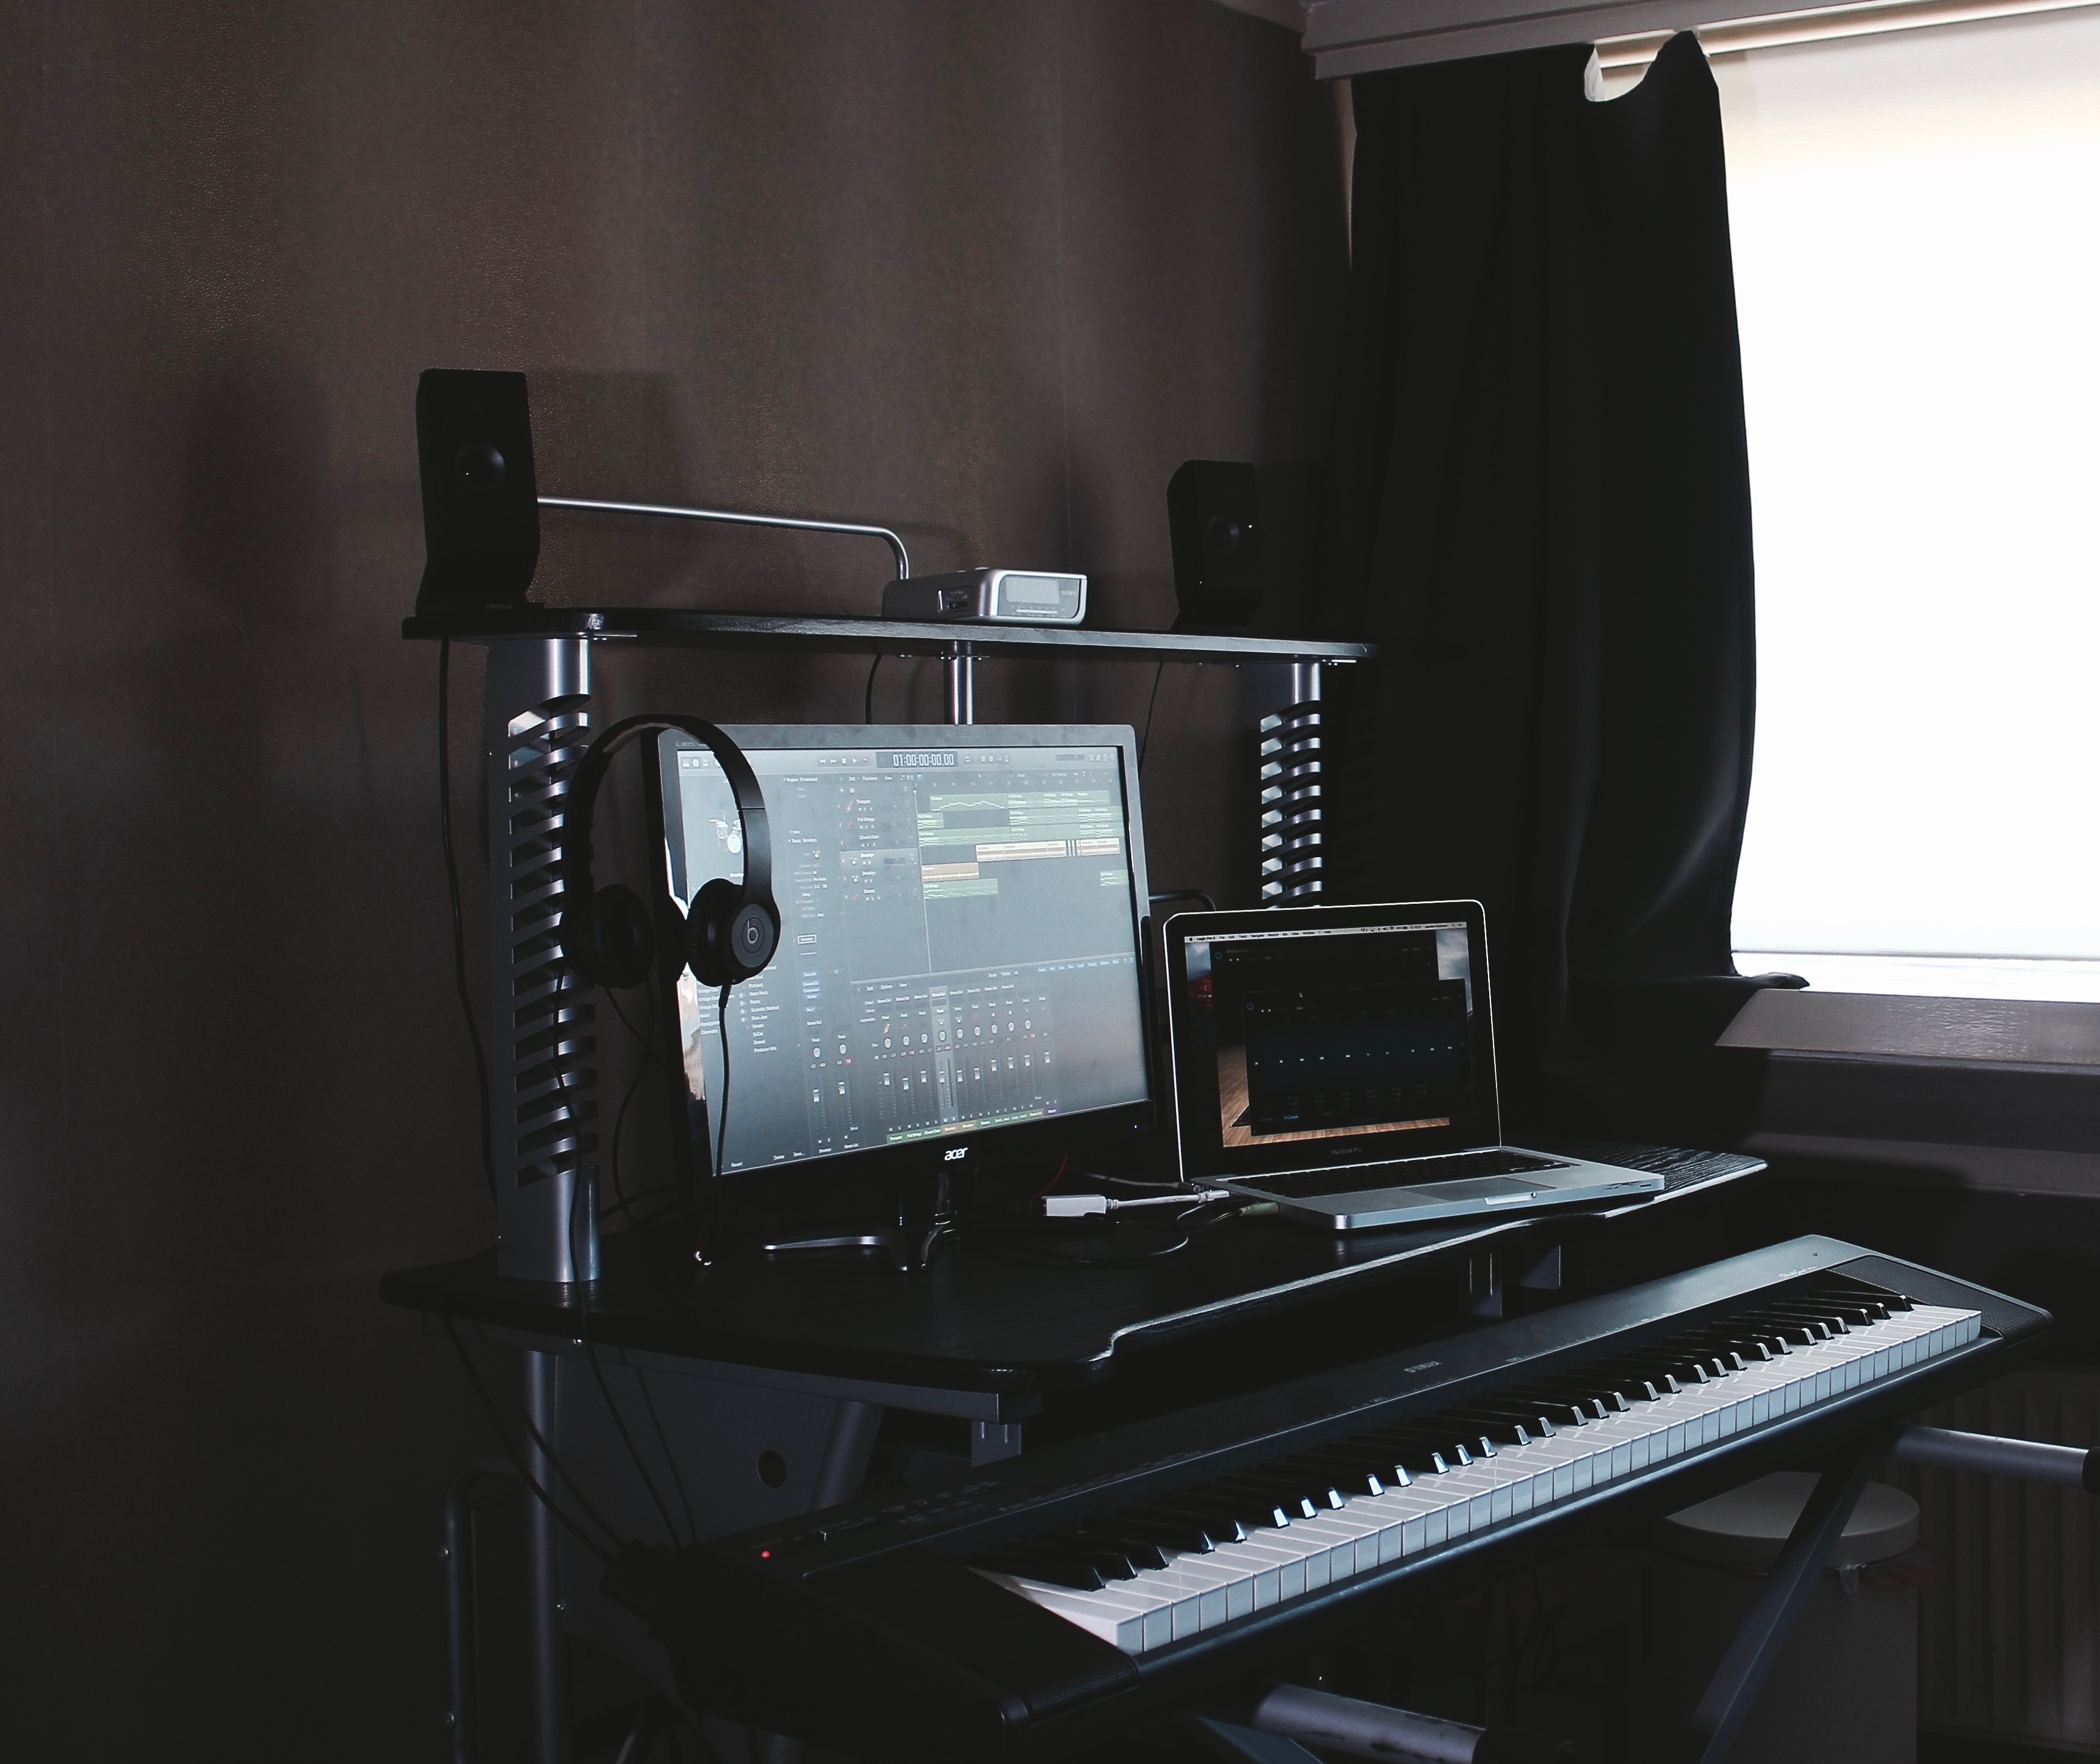
keyboard, technology, piano, musical instrument, string instrument, digital piano, electronic device, musical keyboard, electronic instrument